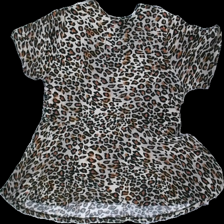
View: back
Type: T-shirt
Category: Ladies
Brand: Missing
Colors: Beige, Black, Brown
Material: 100% viscose
Pattern: Animal print
Cut: Regular, C-collar
Season: All
Price range: <50
Recommended usage: Reuse